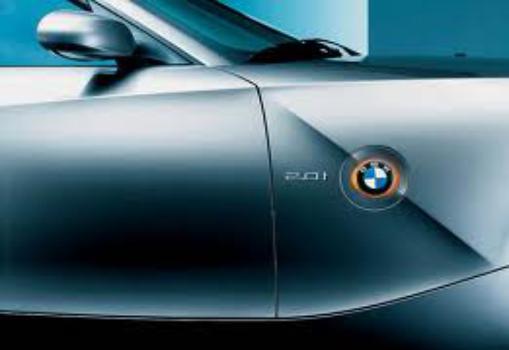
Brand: BMW
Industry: Transportation